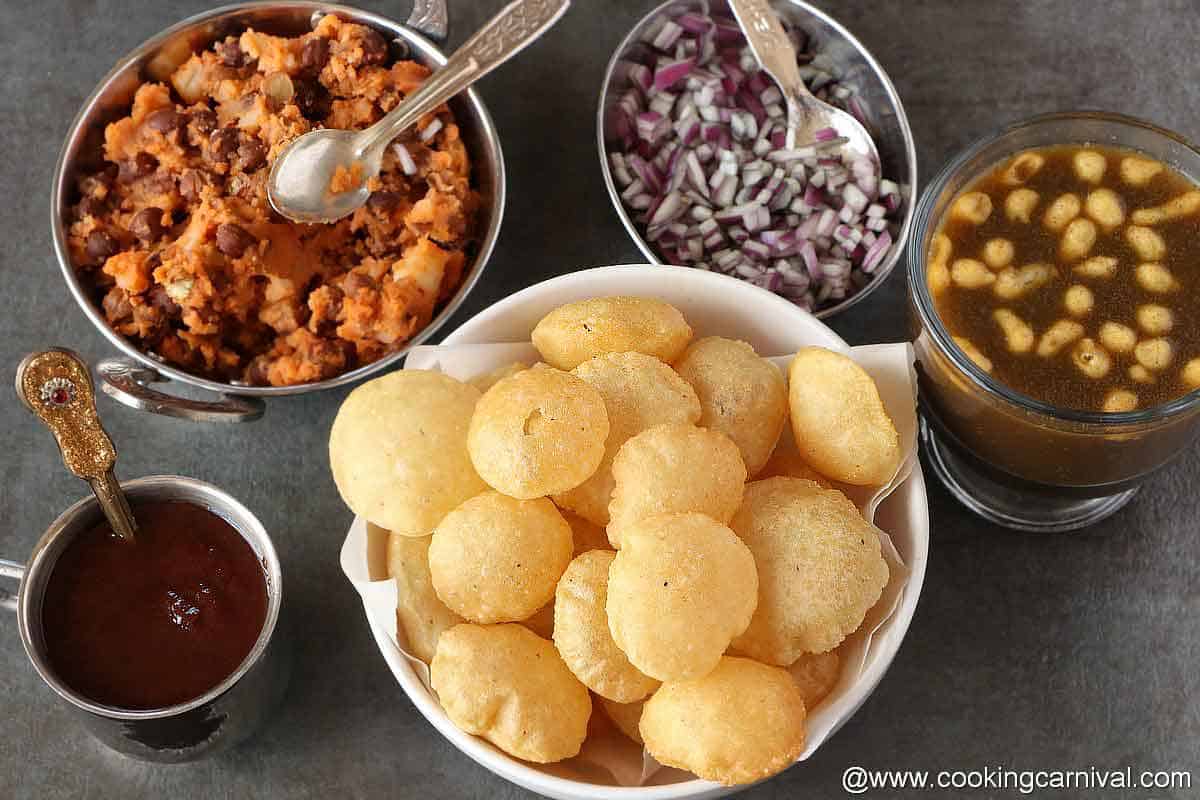
Dish: paani_puri